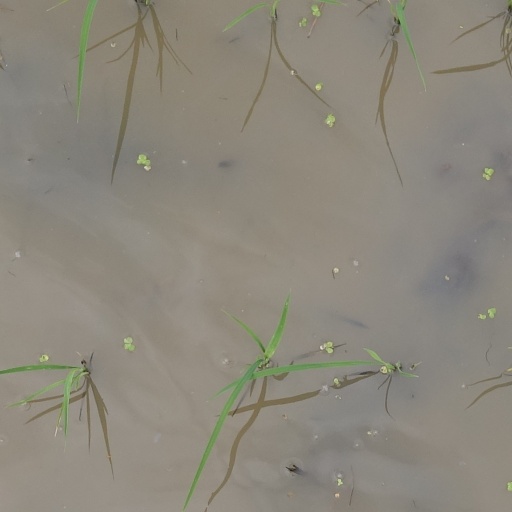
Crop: rice